The Night Bride

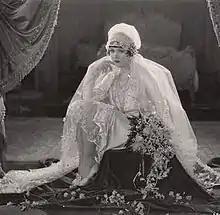
Film still

The Night Bride is a 1927 American silent comedy film directed by E. Mason Hopper and starring Marie Prevost, Harrison Ford, and Franklin Pangborn.